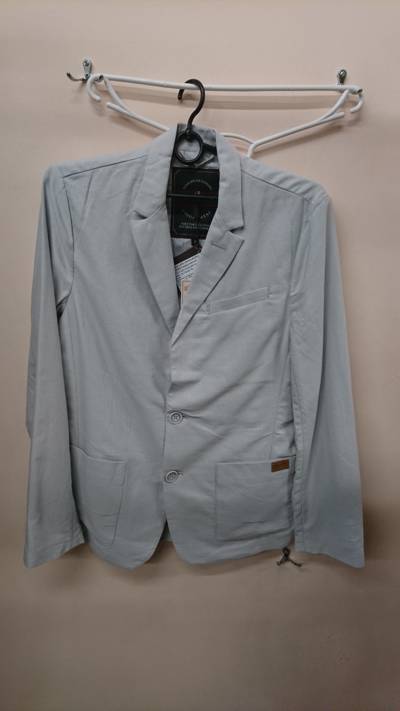
Waste category: clothes